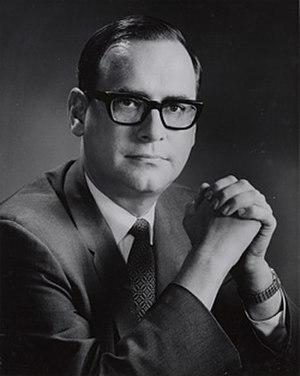
L'archiviste des États-Unis est le chef officiel qui supervise la National Archives and Records Administration. Le premier archiviste, R.D.W. Connor, débuta ses fonctions en 1934, quand le National Archive fut créé par le Congrès américain. Les archivistes étaient alors des subordonnés des autres agences gouvernementales jusqu'à ce que la NARA devienne une agence indépendante le 1ᵉʳ avril 1985. Le 28 juillet 2009, le président Barack Obama a nommé David Ferriero comme 10ᵉ archiviste des États-Unis.